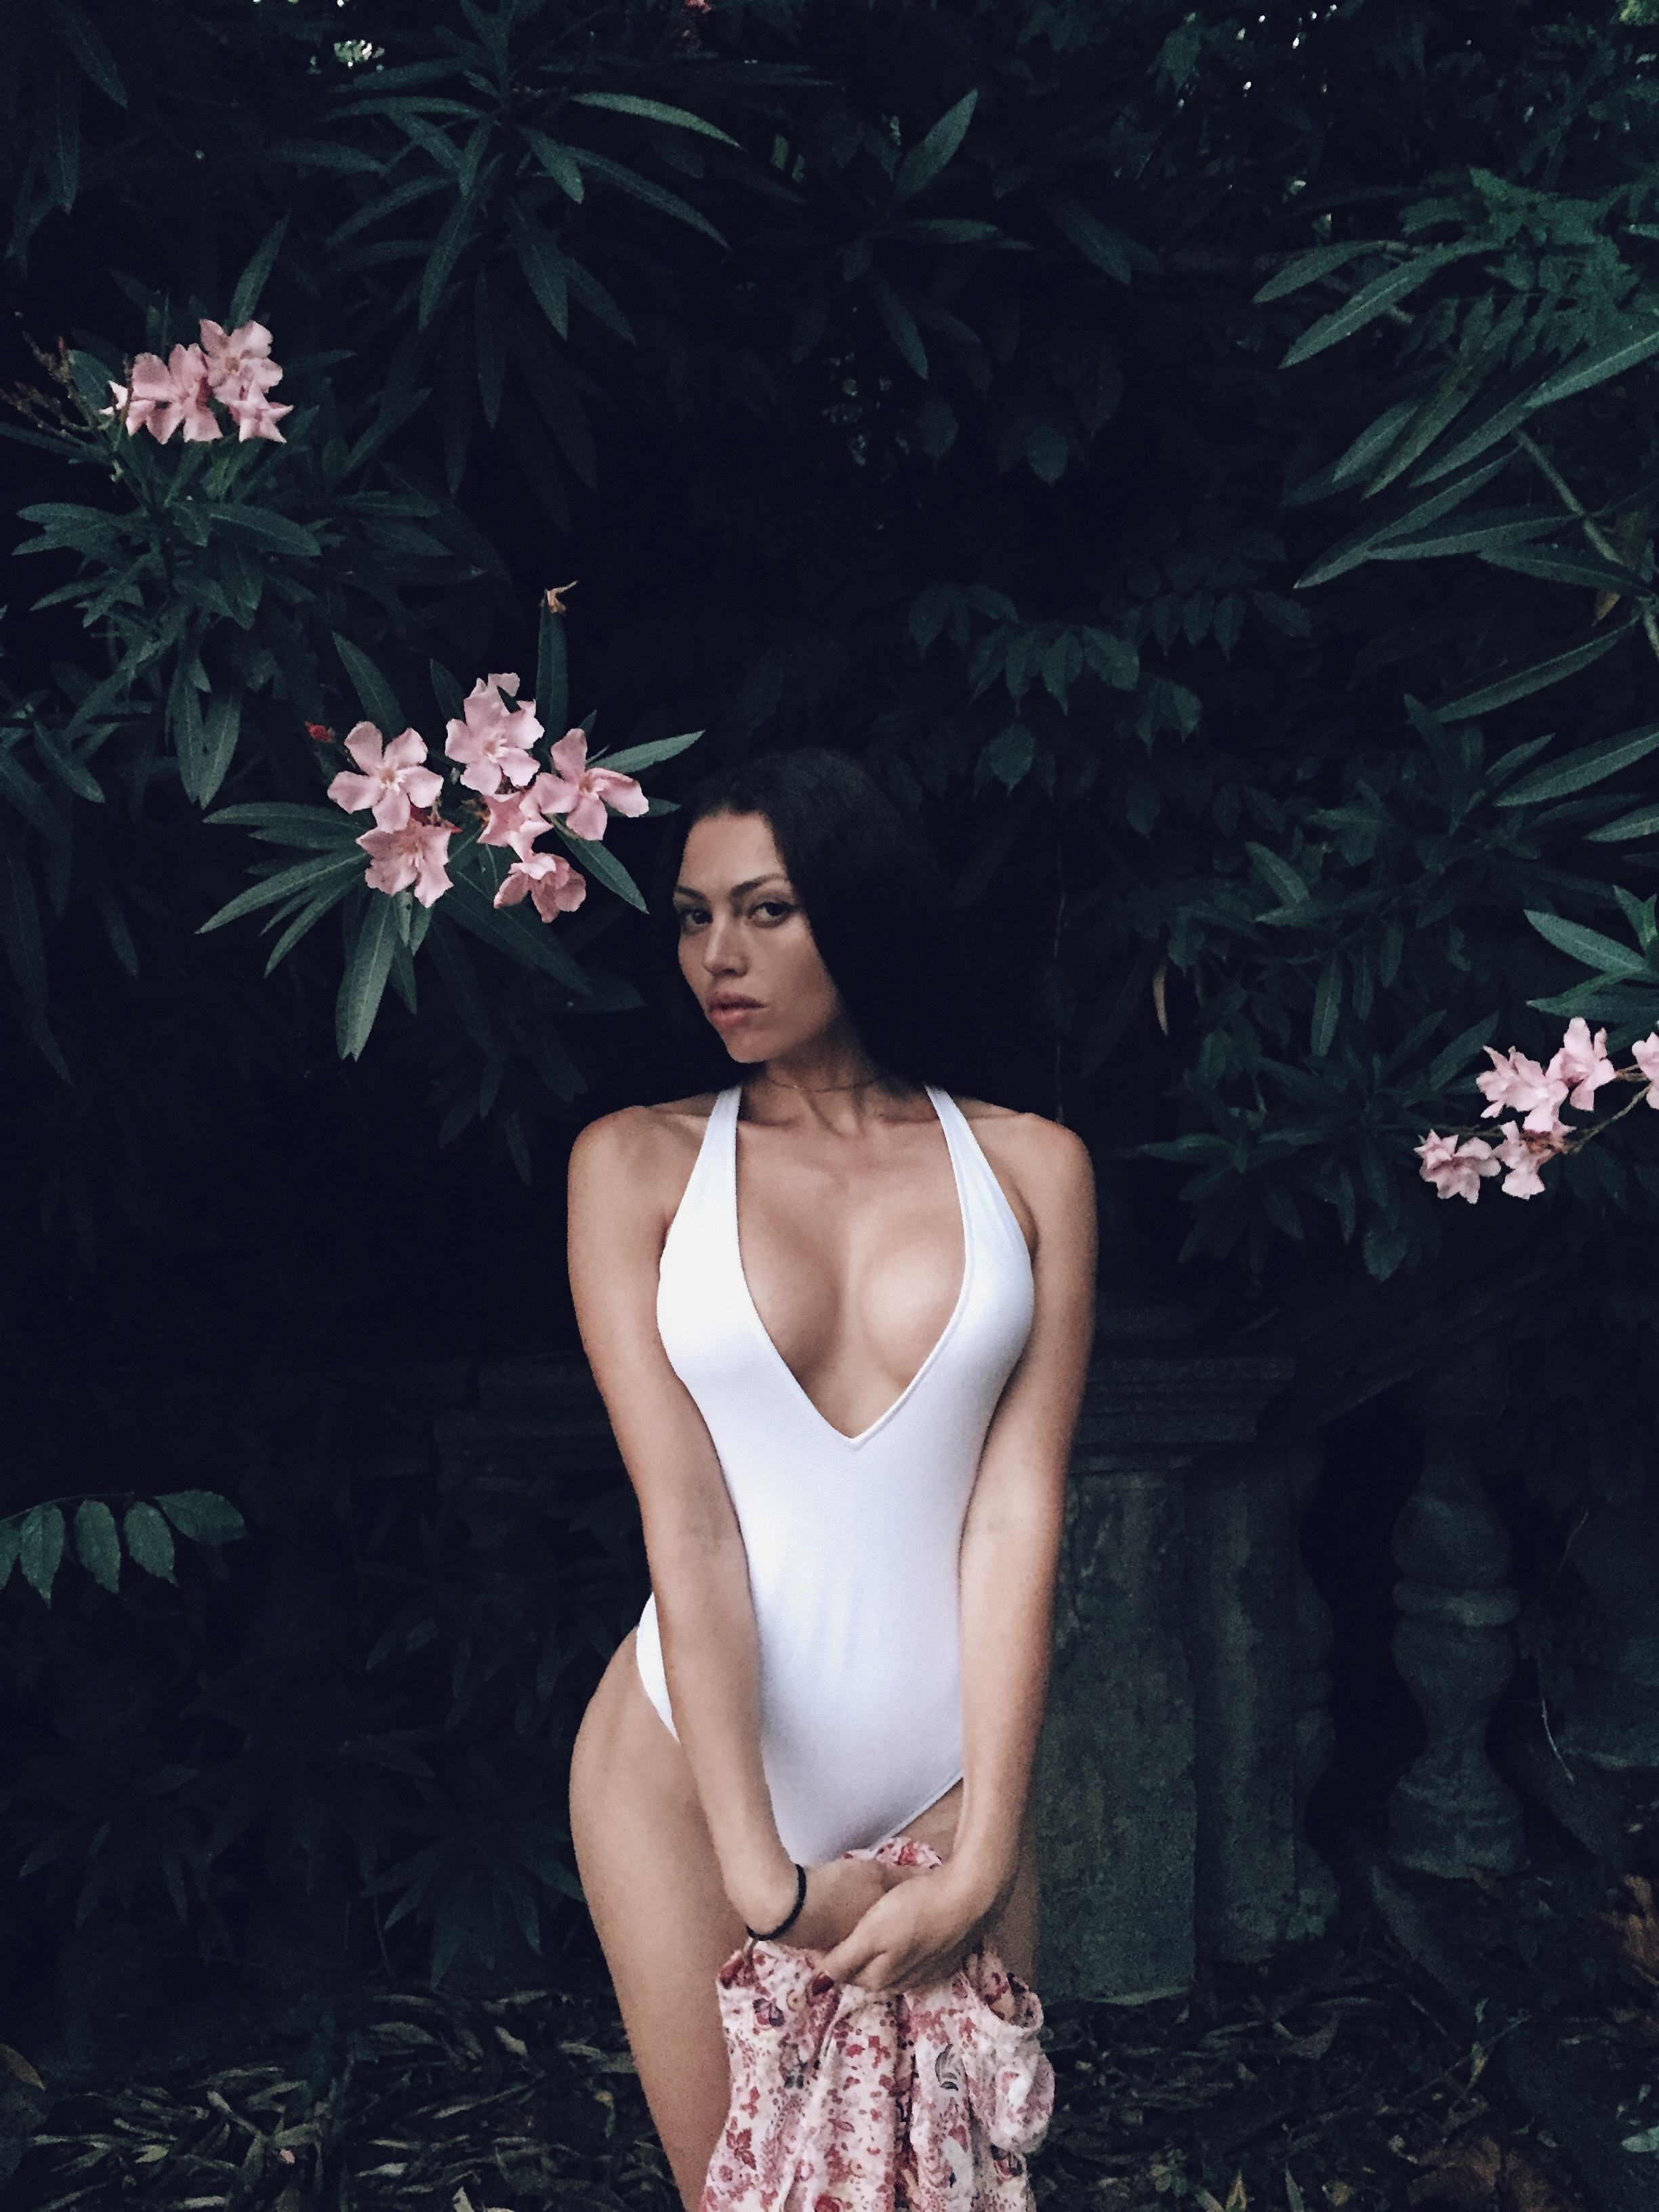
clothing, beauty, pink, dress, fashion, shoulder, botany, tree, photo shoot, spring, leg, model, photography, plant, flower, fashion model, neck, sportswear, forest